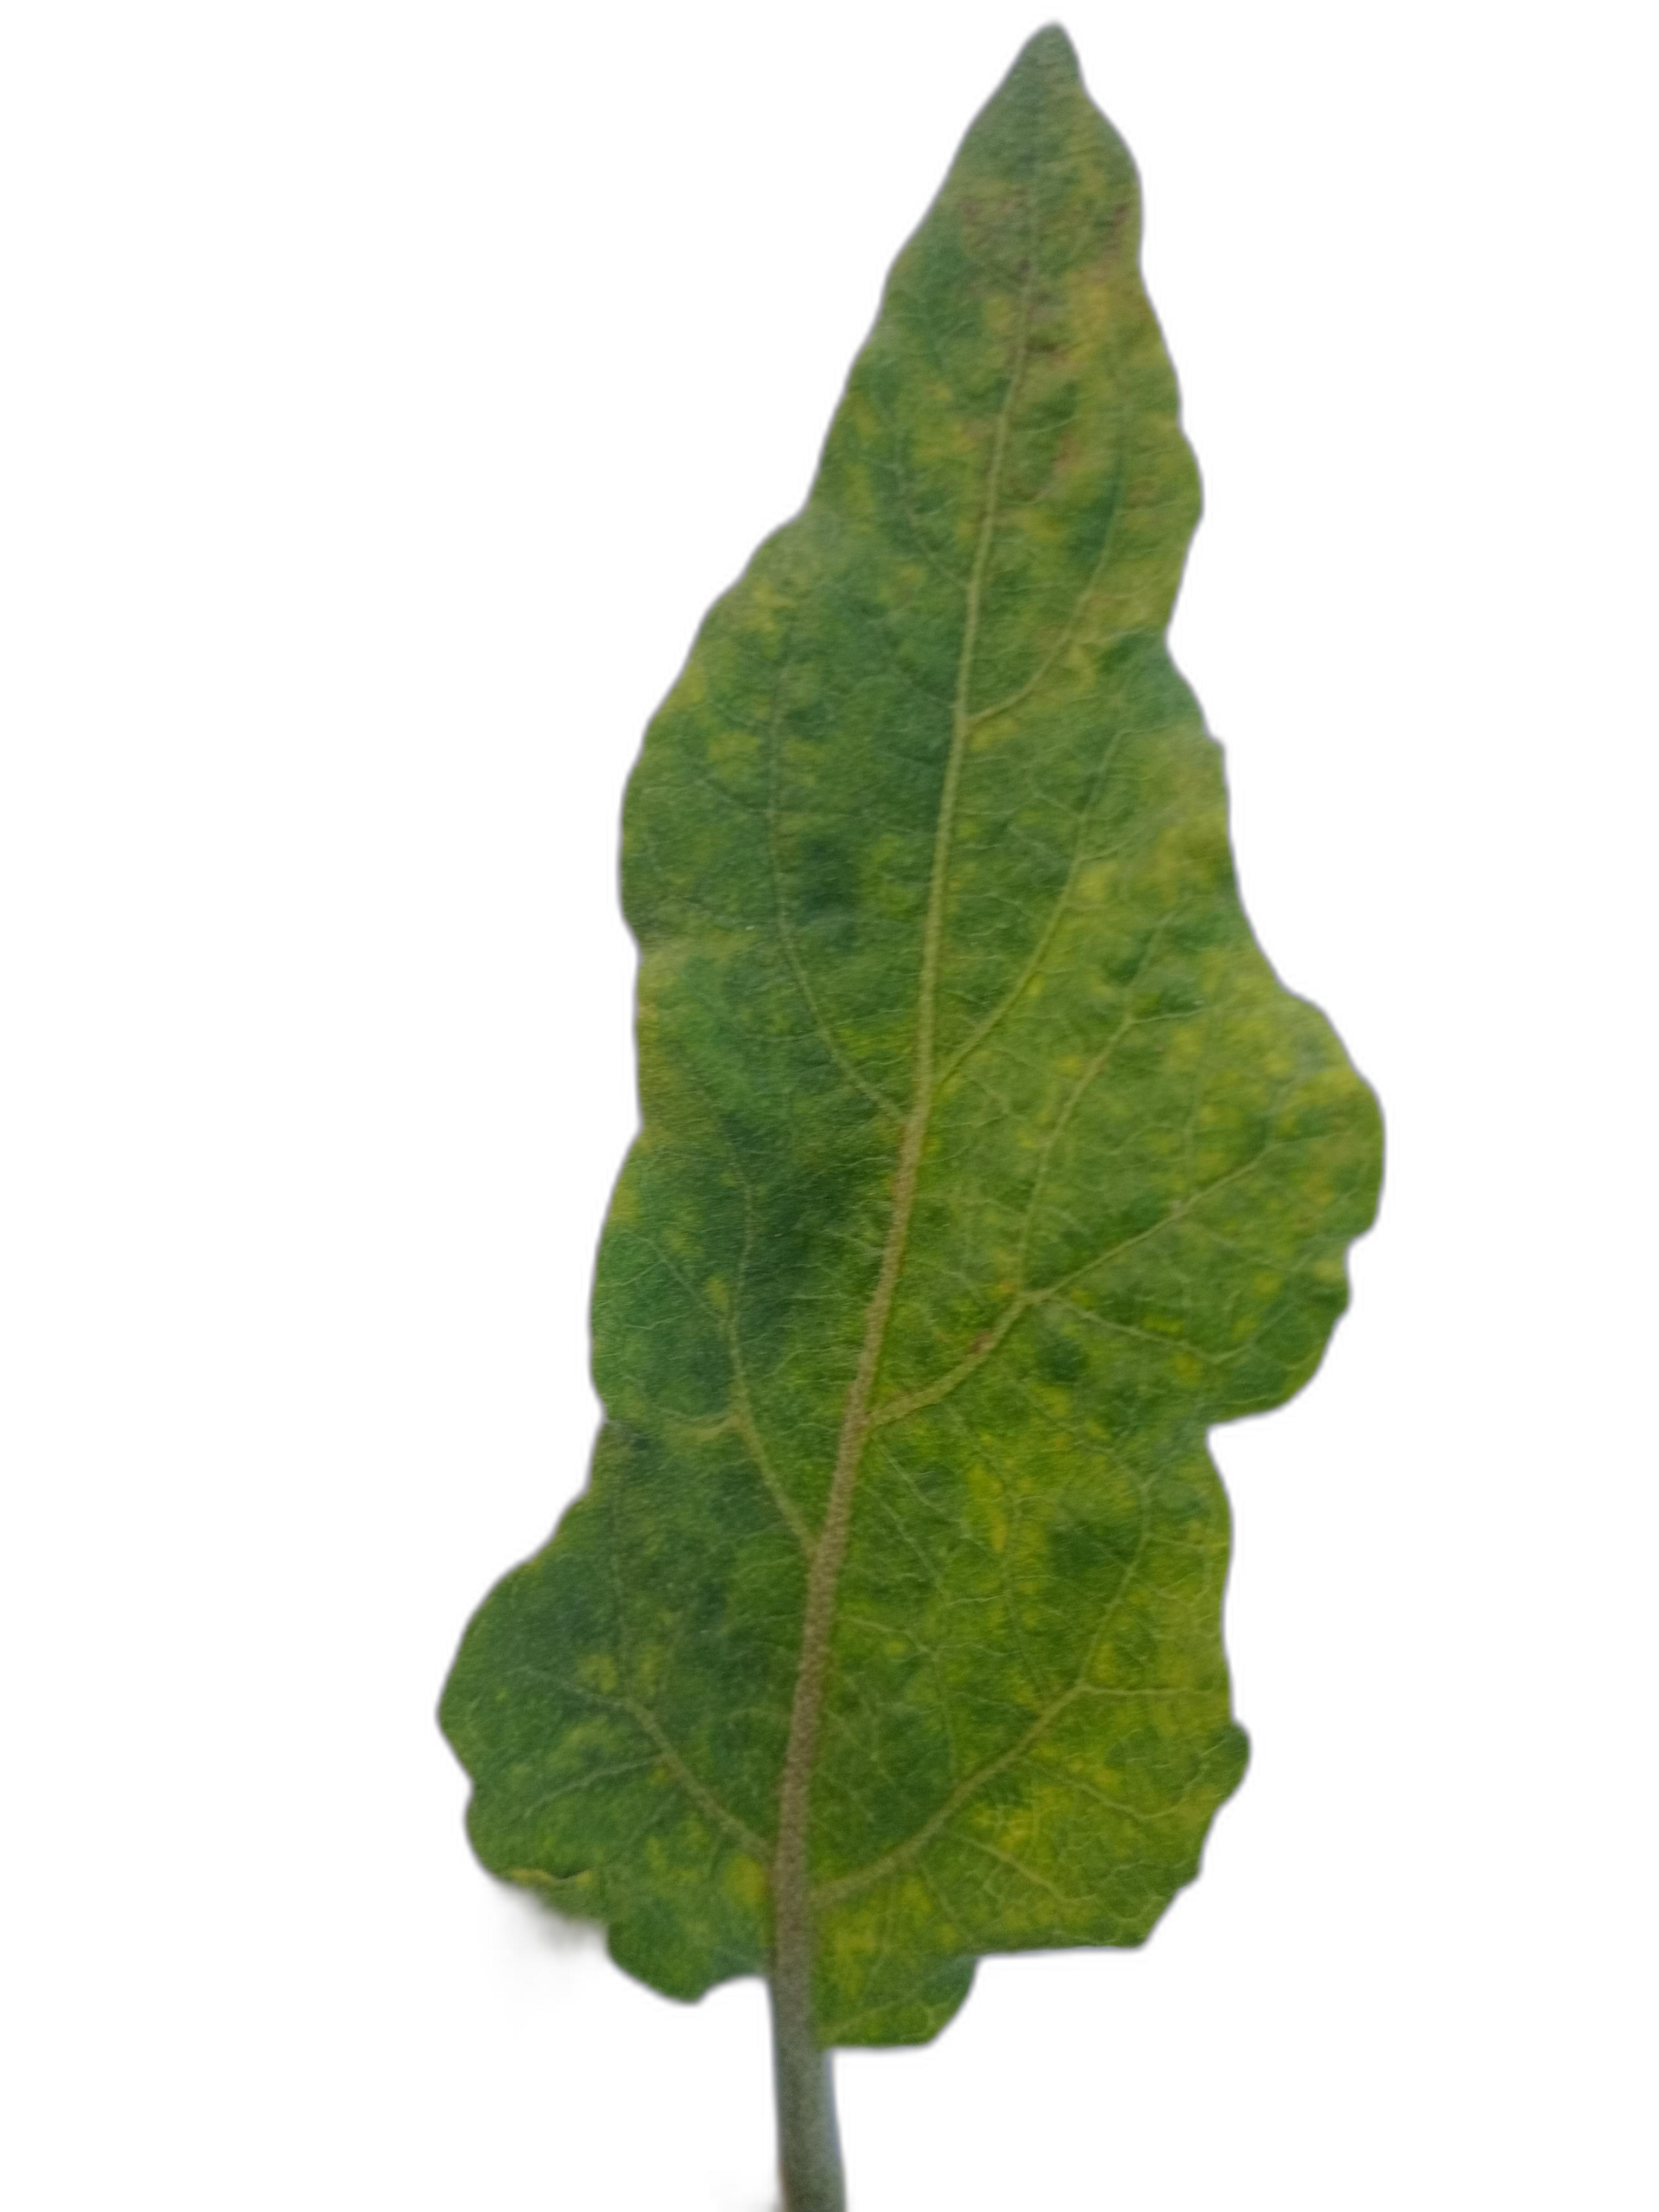
Label: Mosaic Virus Disease